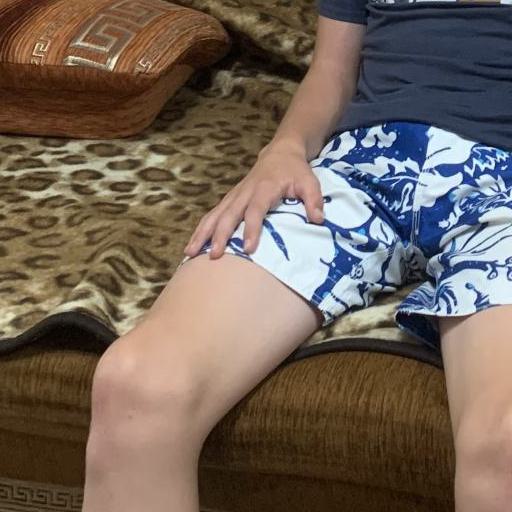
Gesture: no_gesture